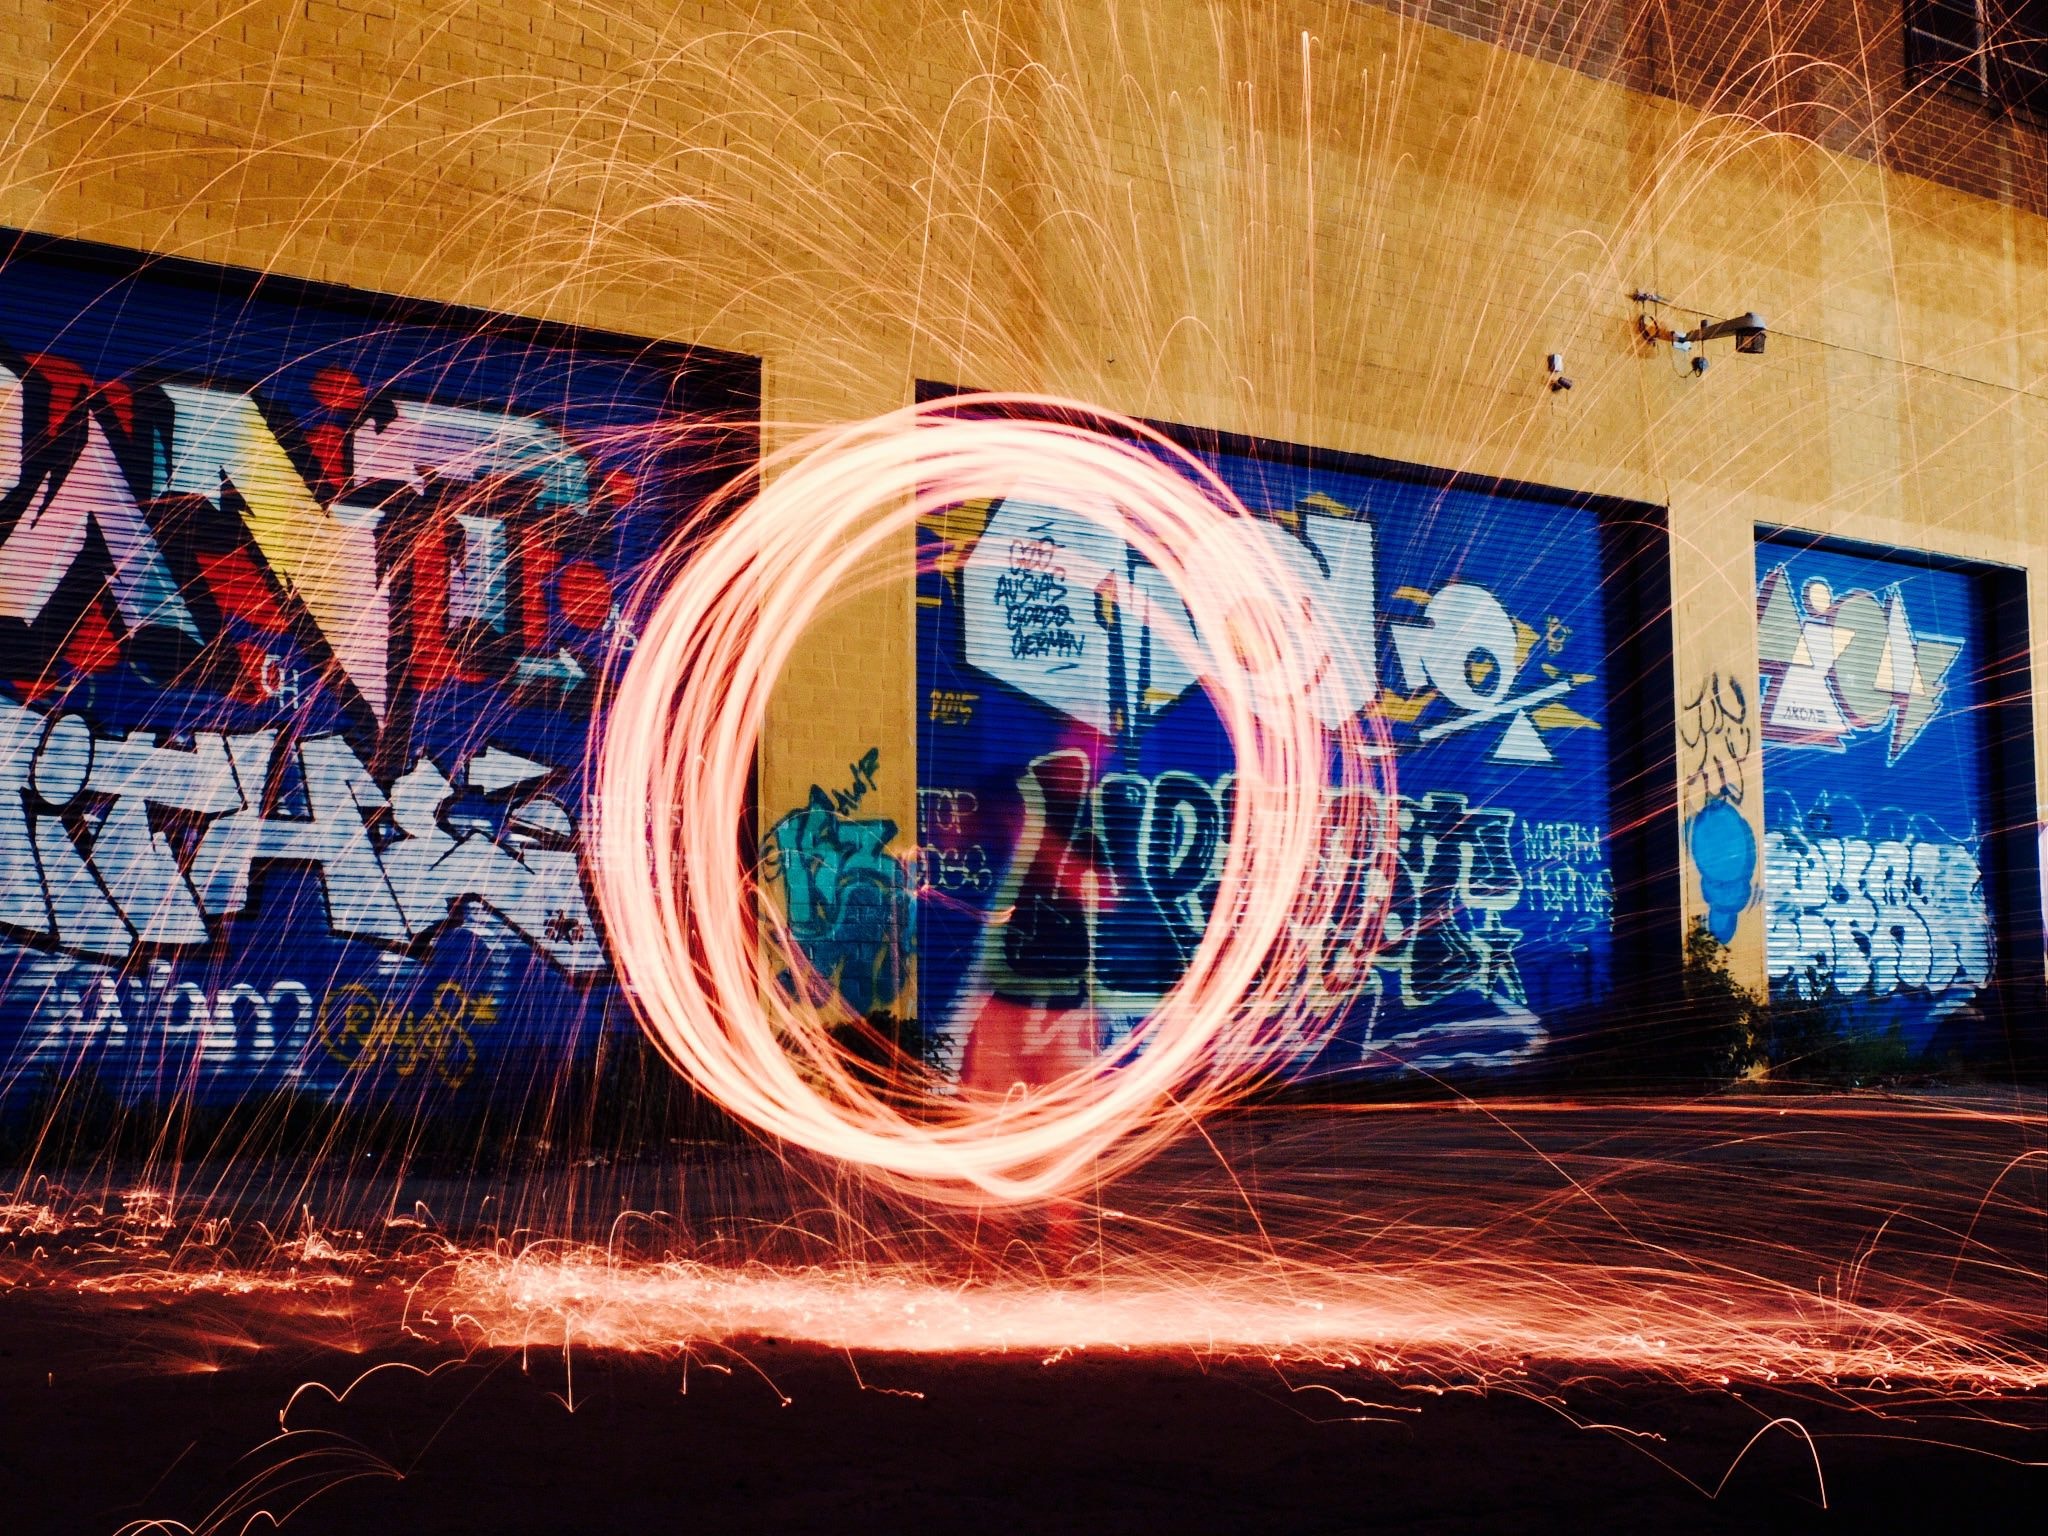
light, night, space, graffiti, world, street art, font, art, stage, fun, time lapse, graphics